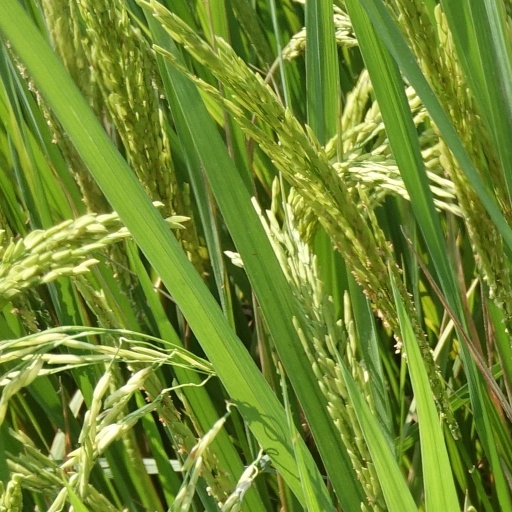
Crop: rice